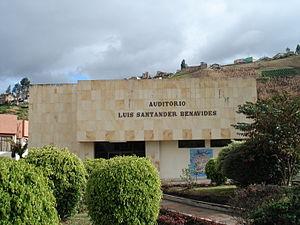
L'université de Nariño est une institution publique d'enseignement supérieur située dans la ville de San Juan de Pasto, en Colombie.